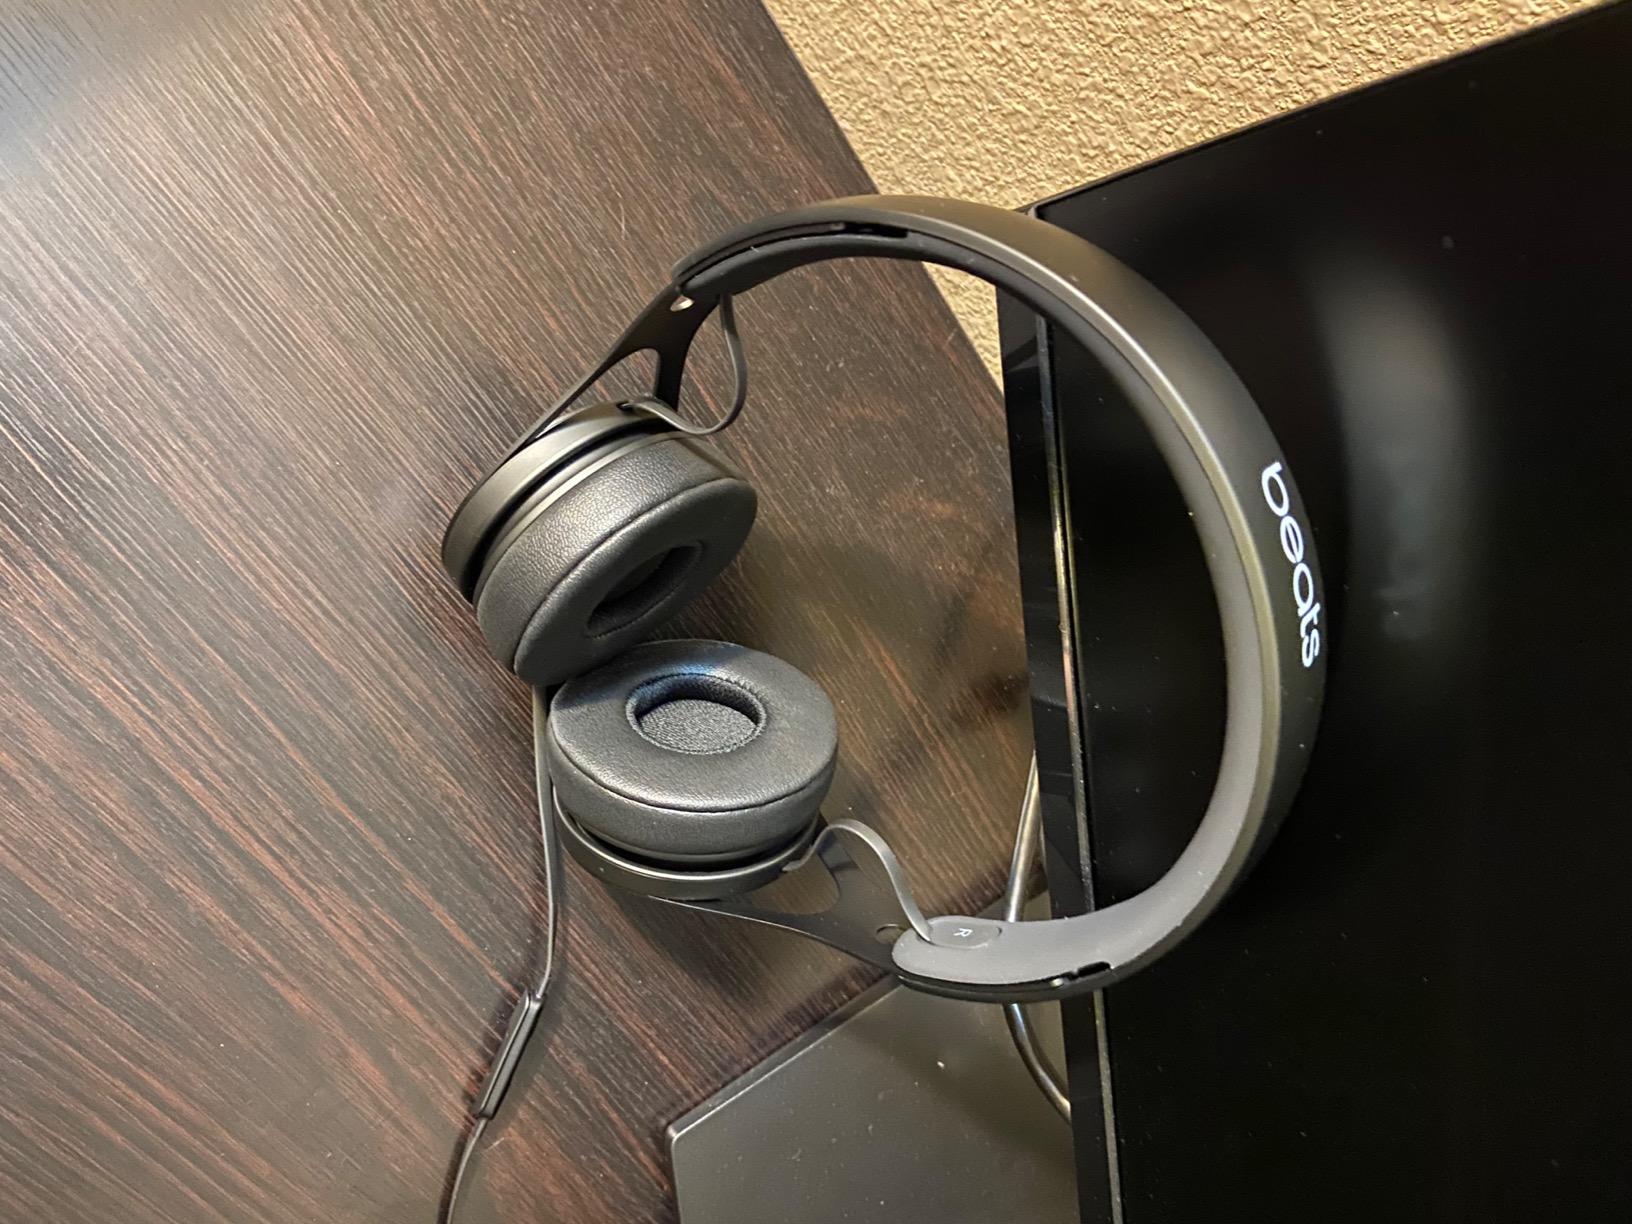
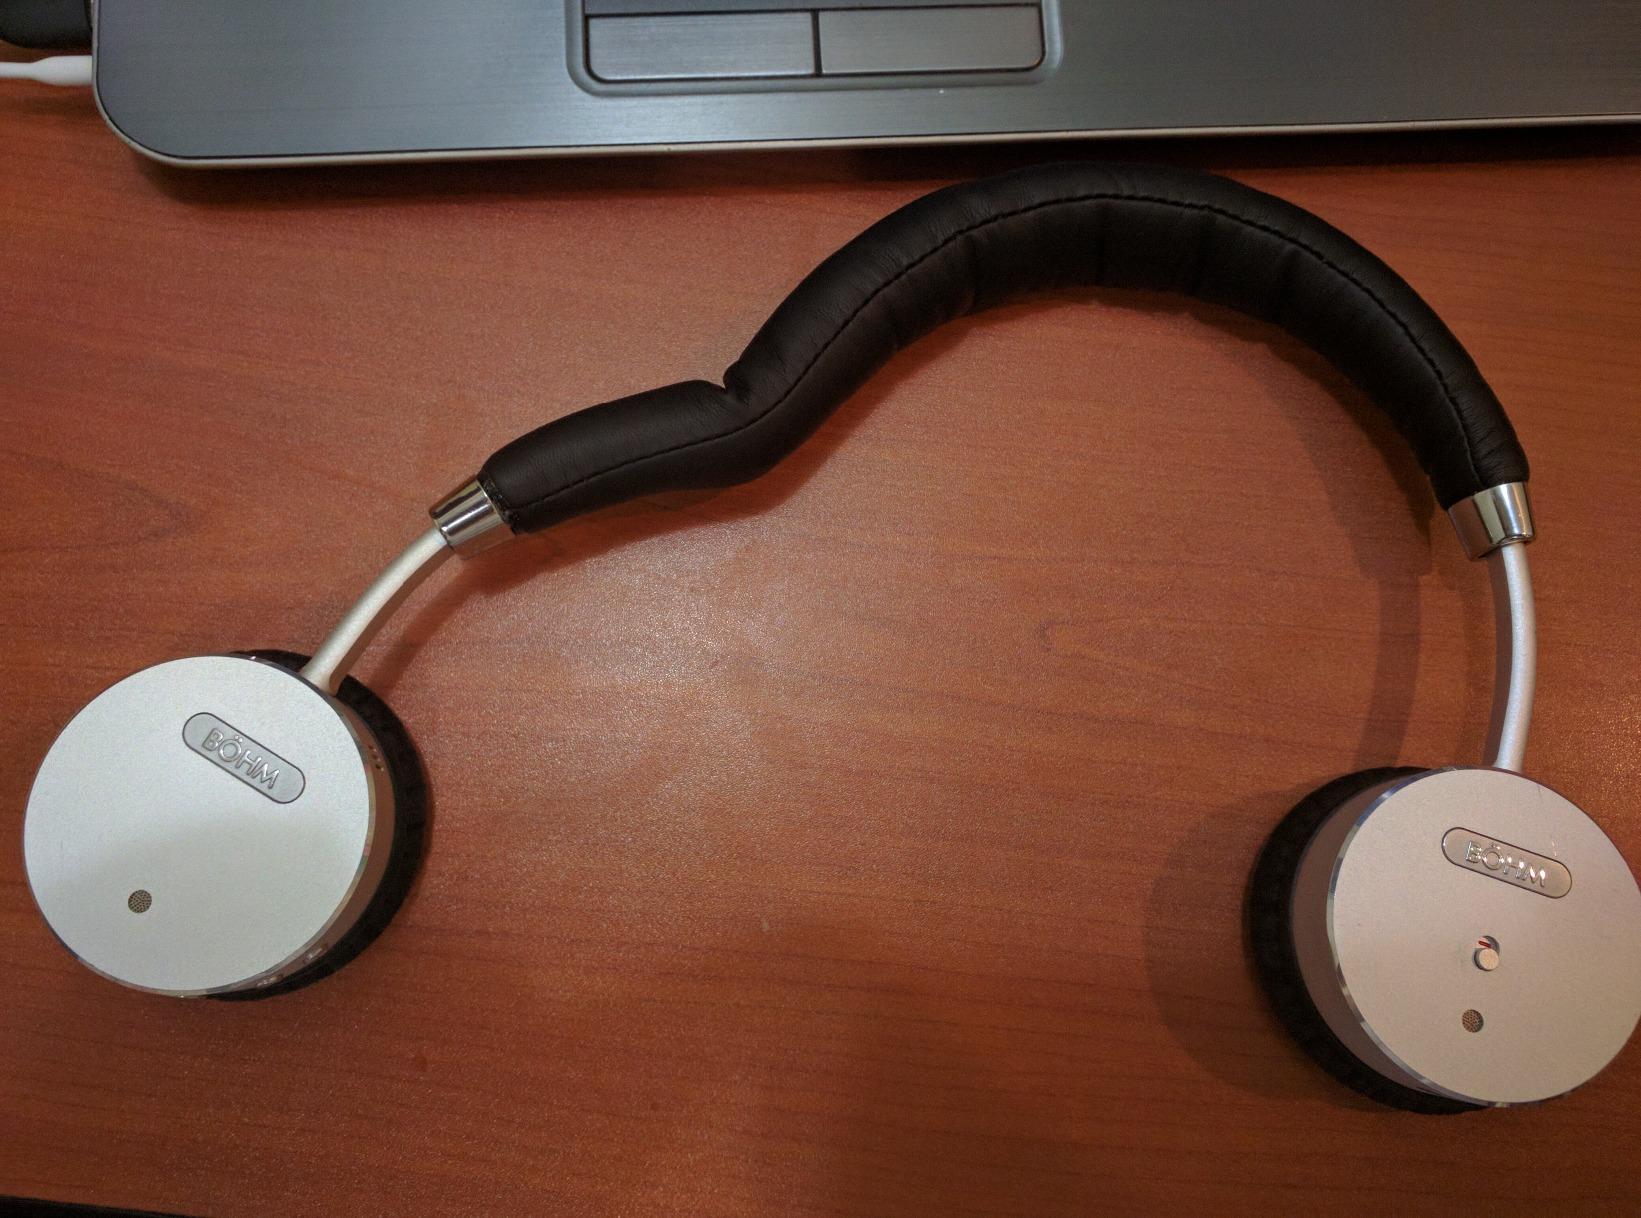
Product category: headphones
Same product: no